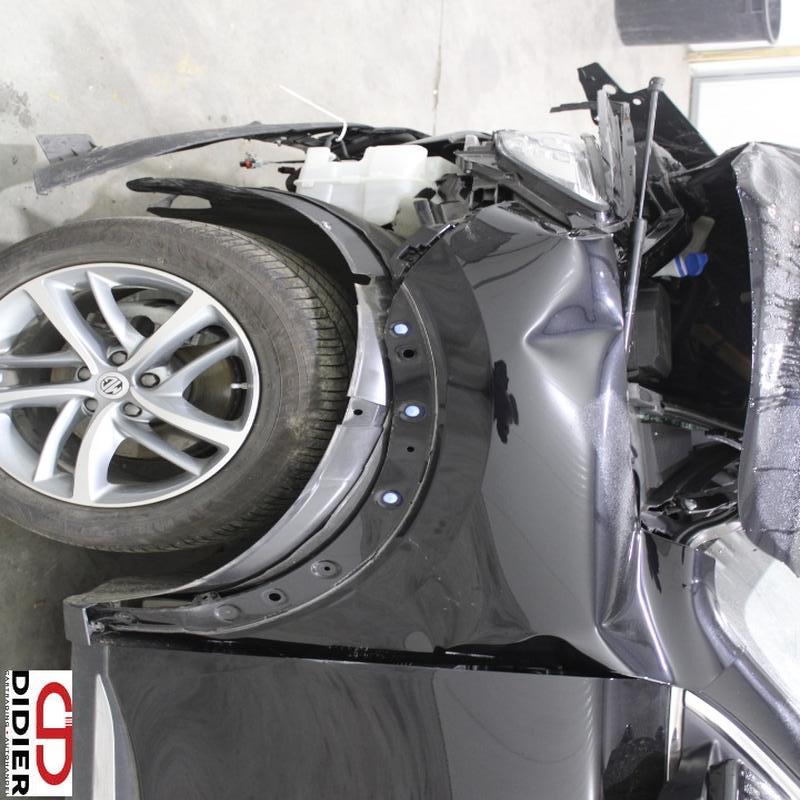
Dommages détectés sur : plaque d'immatriculation avant, pare-choc avant, capot, aile avant gauche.
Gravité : majeur